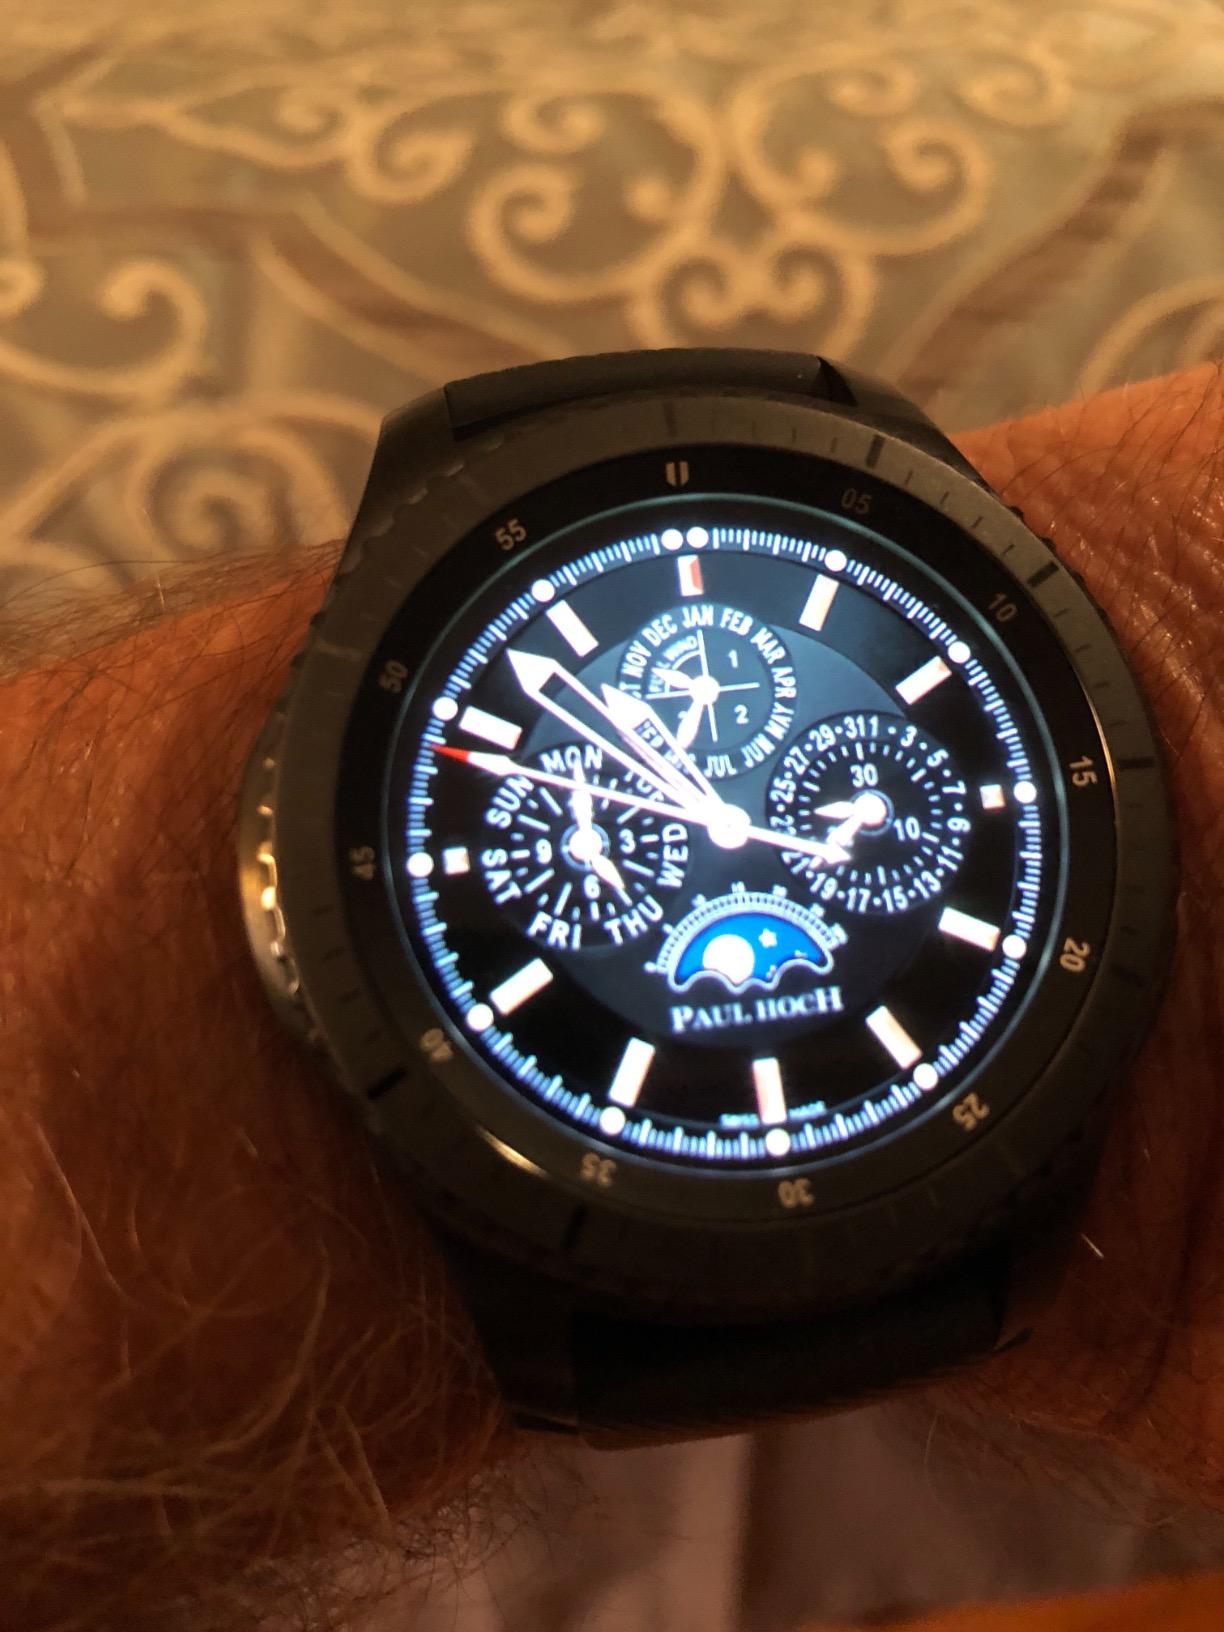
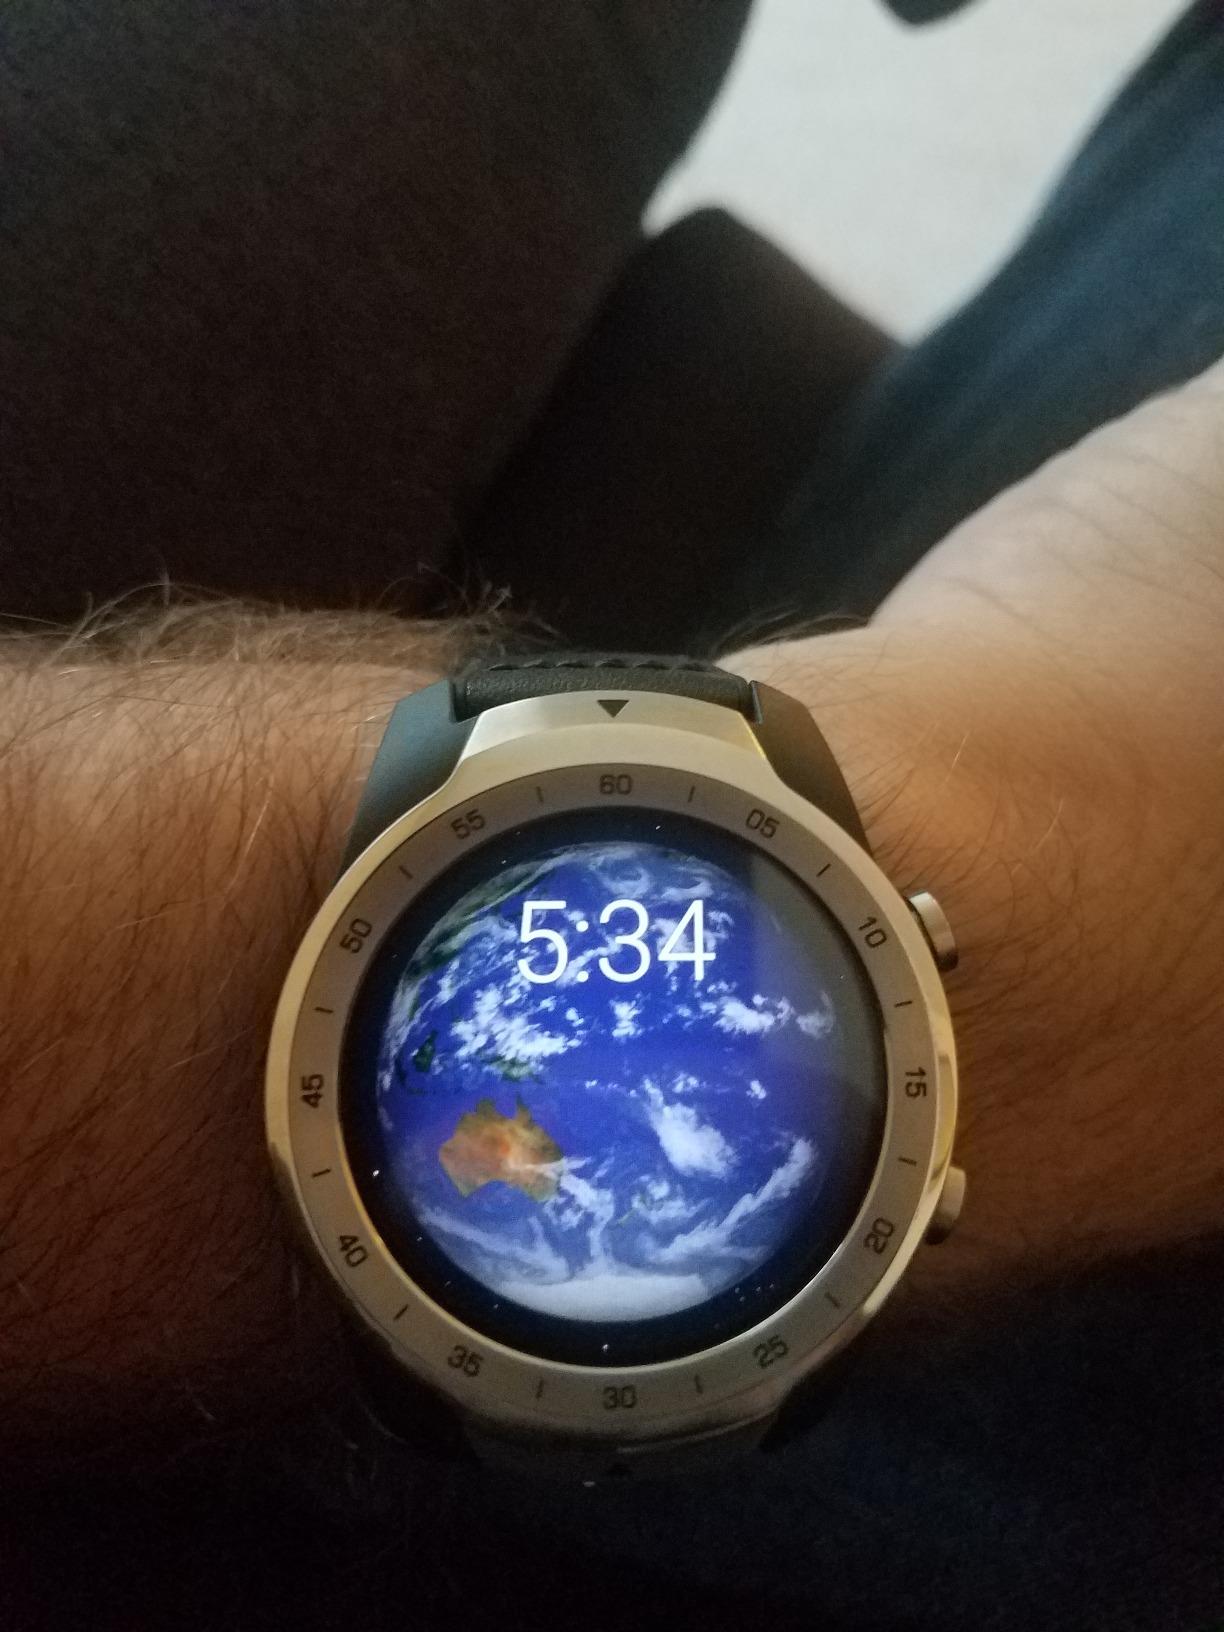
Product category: smartwatch
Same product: no